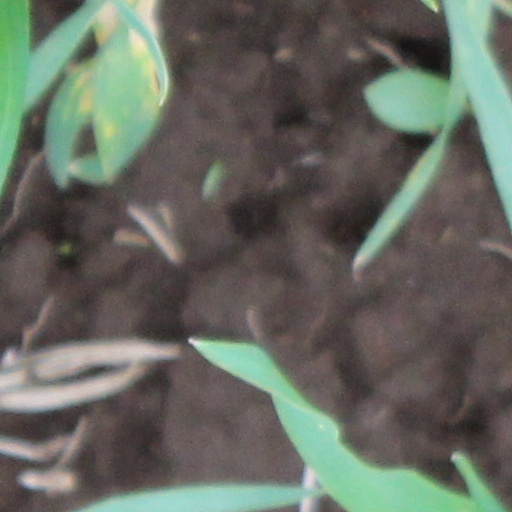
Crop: wheat